No. 60 Squadron RAF

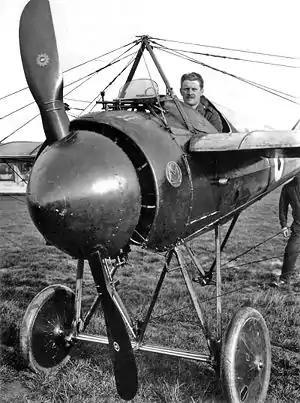
RFC Morane-Saulnier Type N Bullet

The squadron badge is a markhor's head and was approved by King George VI in December 1937. Chosen to commemorate many years of service in North-West India, the markhor being a mountain goat frequenting the Khyber Pass. The horns of a markhor were presented to the squadron in 1964.